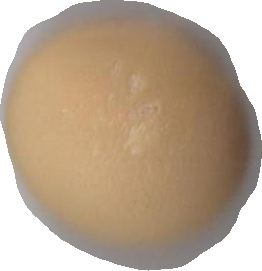
Variety: Grobogan